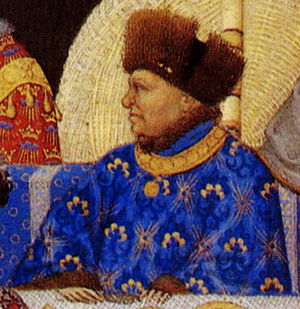
Johan af Berry
Johan af Berry
Johan af Berry var Johan II. af Frankrigs og Bonne af Luxemburgs tredje søn og han var bror til Karl V. af Frankrig.